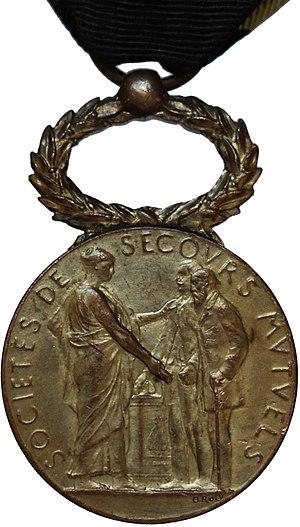
Médaille des sociétés de secours mutuels par Oscar Roty
Les sociétés de secours mutuel sont des organisations qui pratiquent l'entraide entre les adhérents pour réduire l'impact de problèmes comme la maladie, l'infirmité, les accidents, le chômage, le décès ou, plus marginalement, la retraite. De telles sociétés existent ou existaient, entre autres, en France, en Italie au Canada et aux États-Unis.
La médaille d’honneur de la mutualité est une décoration civile française instituée en 1898/1899 qui officialisait la médaille des Secours mutuels instaurée en 1852 mais qui ne pouvait être portée en public. Elle disparaît en 1936, étant remplacée par l’ordre du Mérite social.